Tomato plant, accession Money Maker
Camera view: vertical (180 deg); turntable rotation: 90 degrees
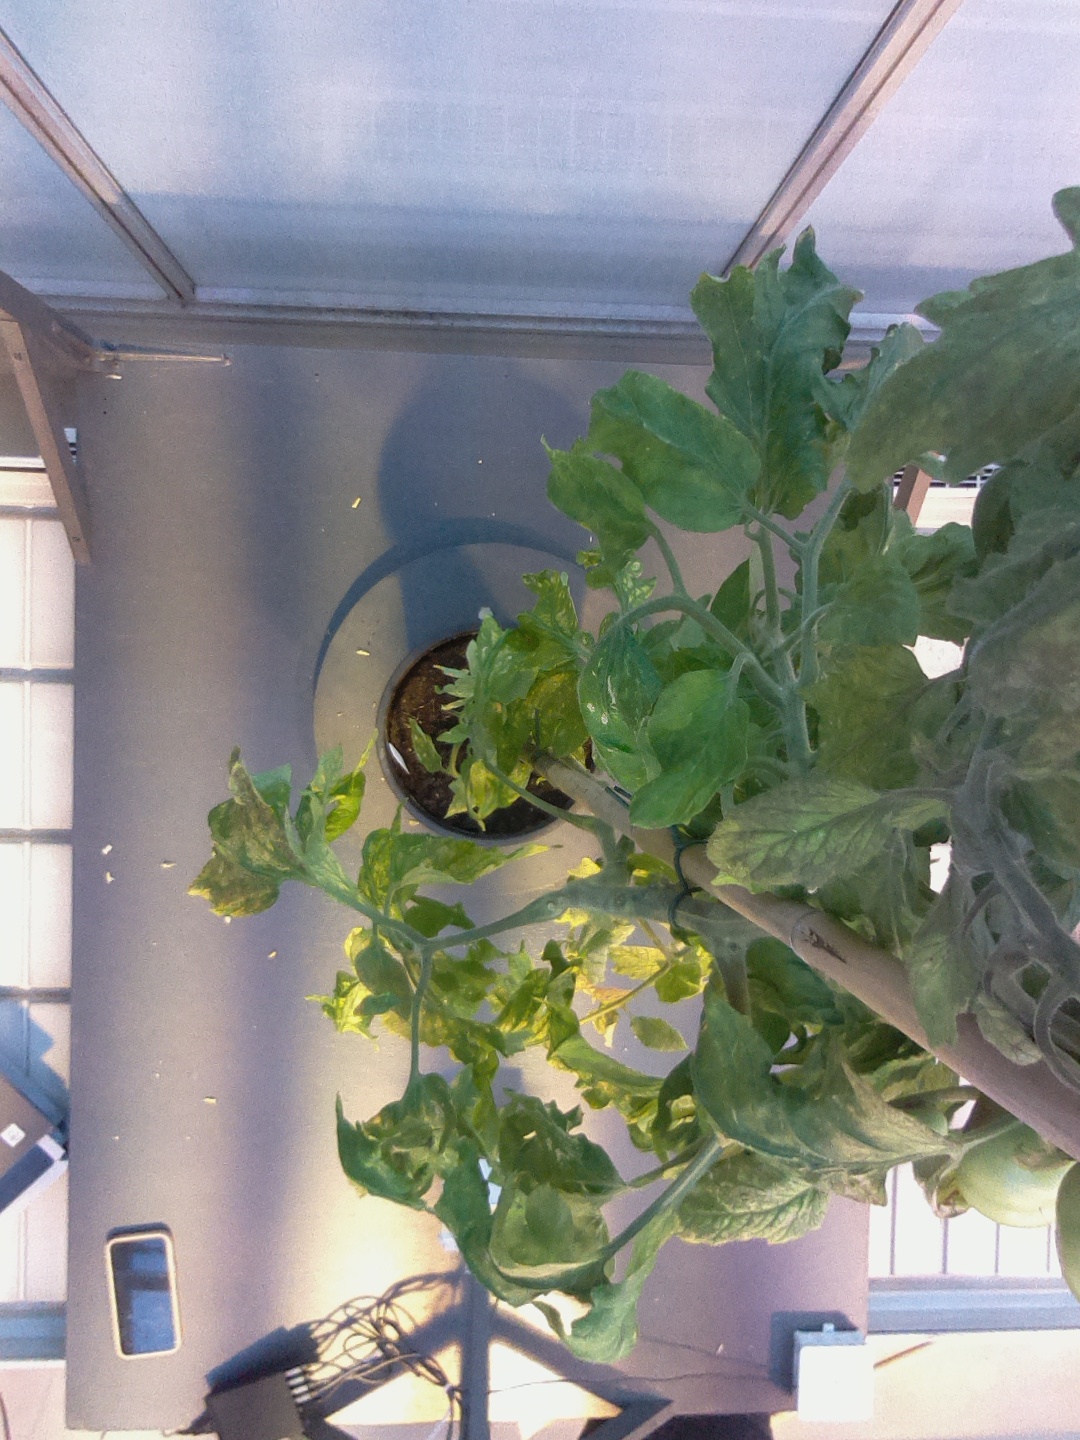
BBCH growth stage 79: 90% -100% of final fruit size